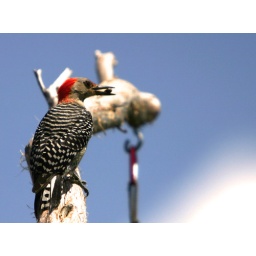
This woodpecker uses a knot in the tree branch to peck open the seed casing.